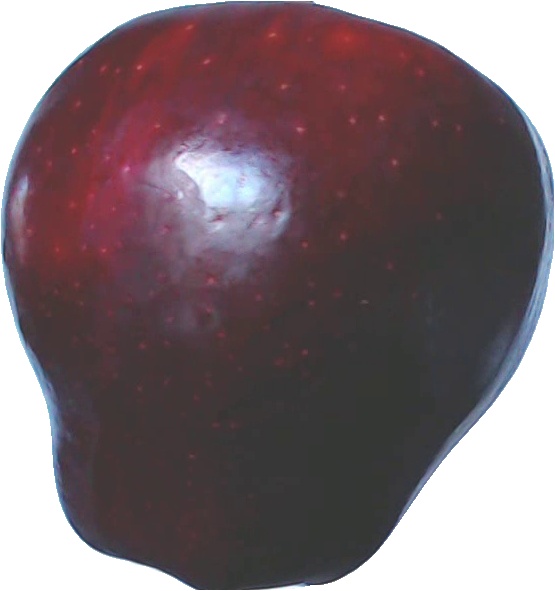
Label: apple_red_delicios_1